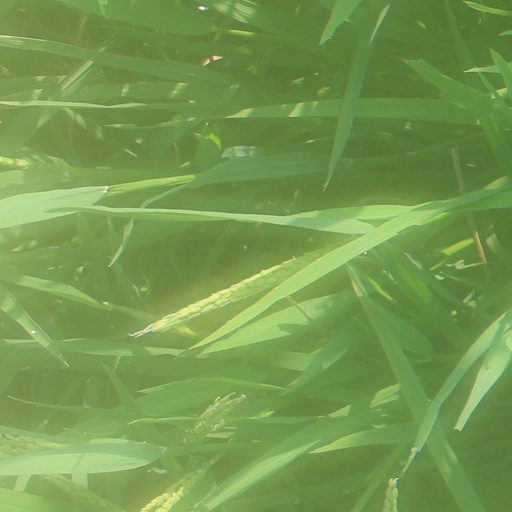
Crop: rice